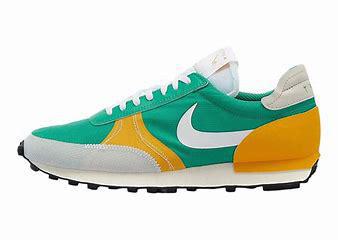
Brand: Nike
Model: Dbreak Type